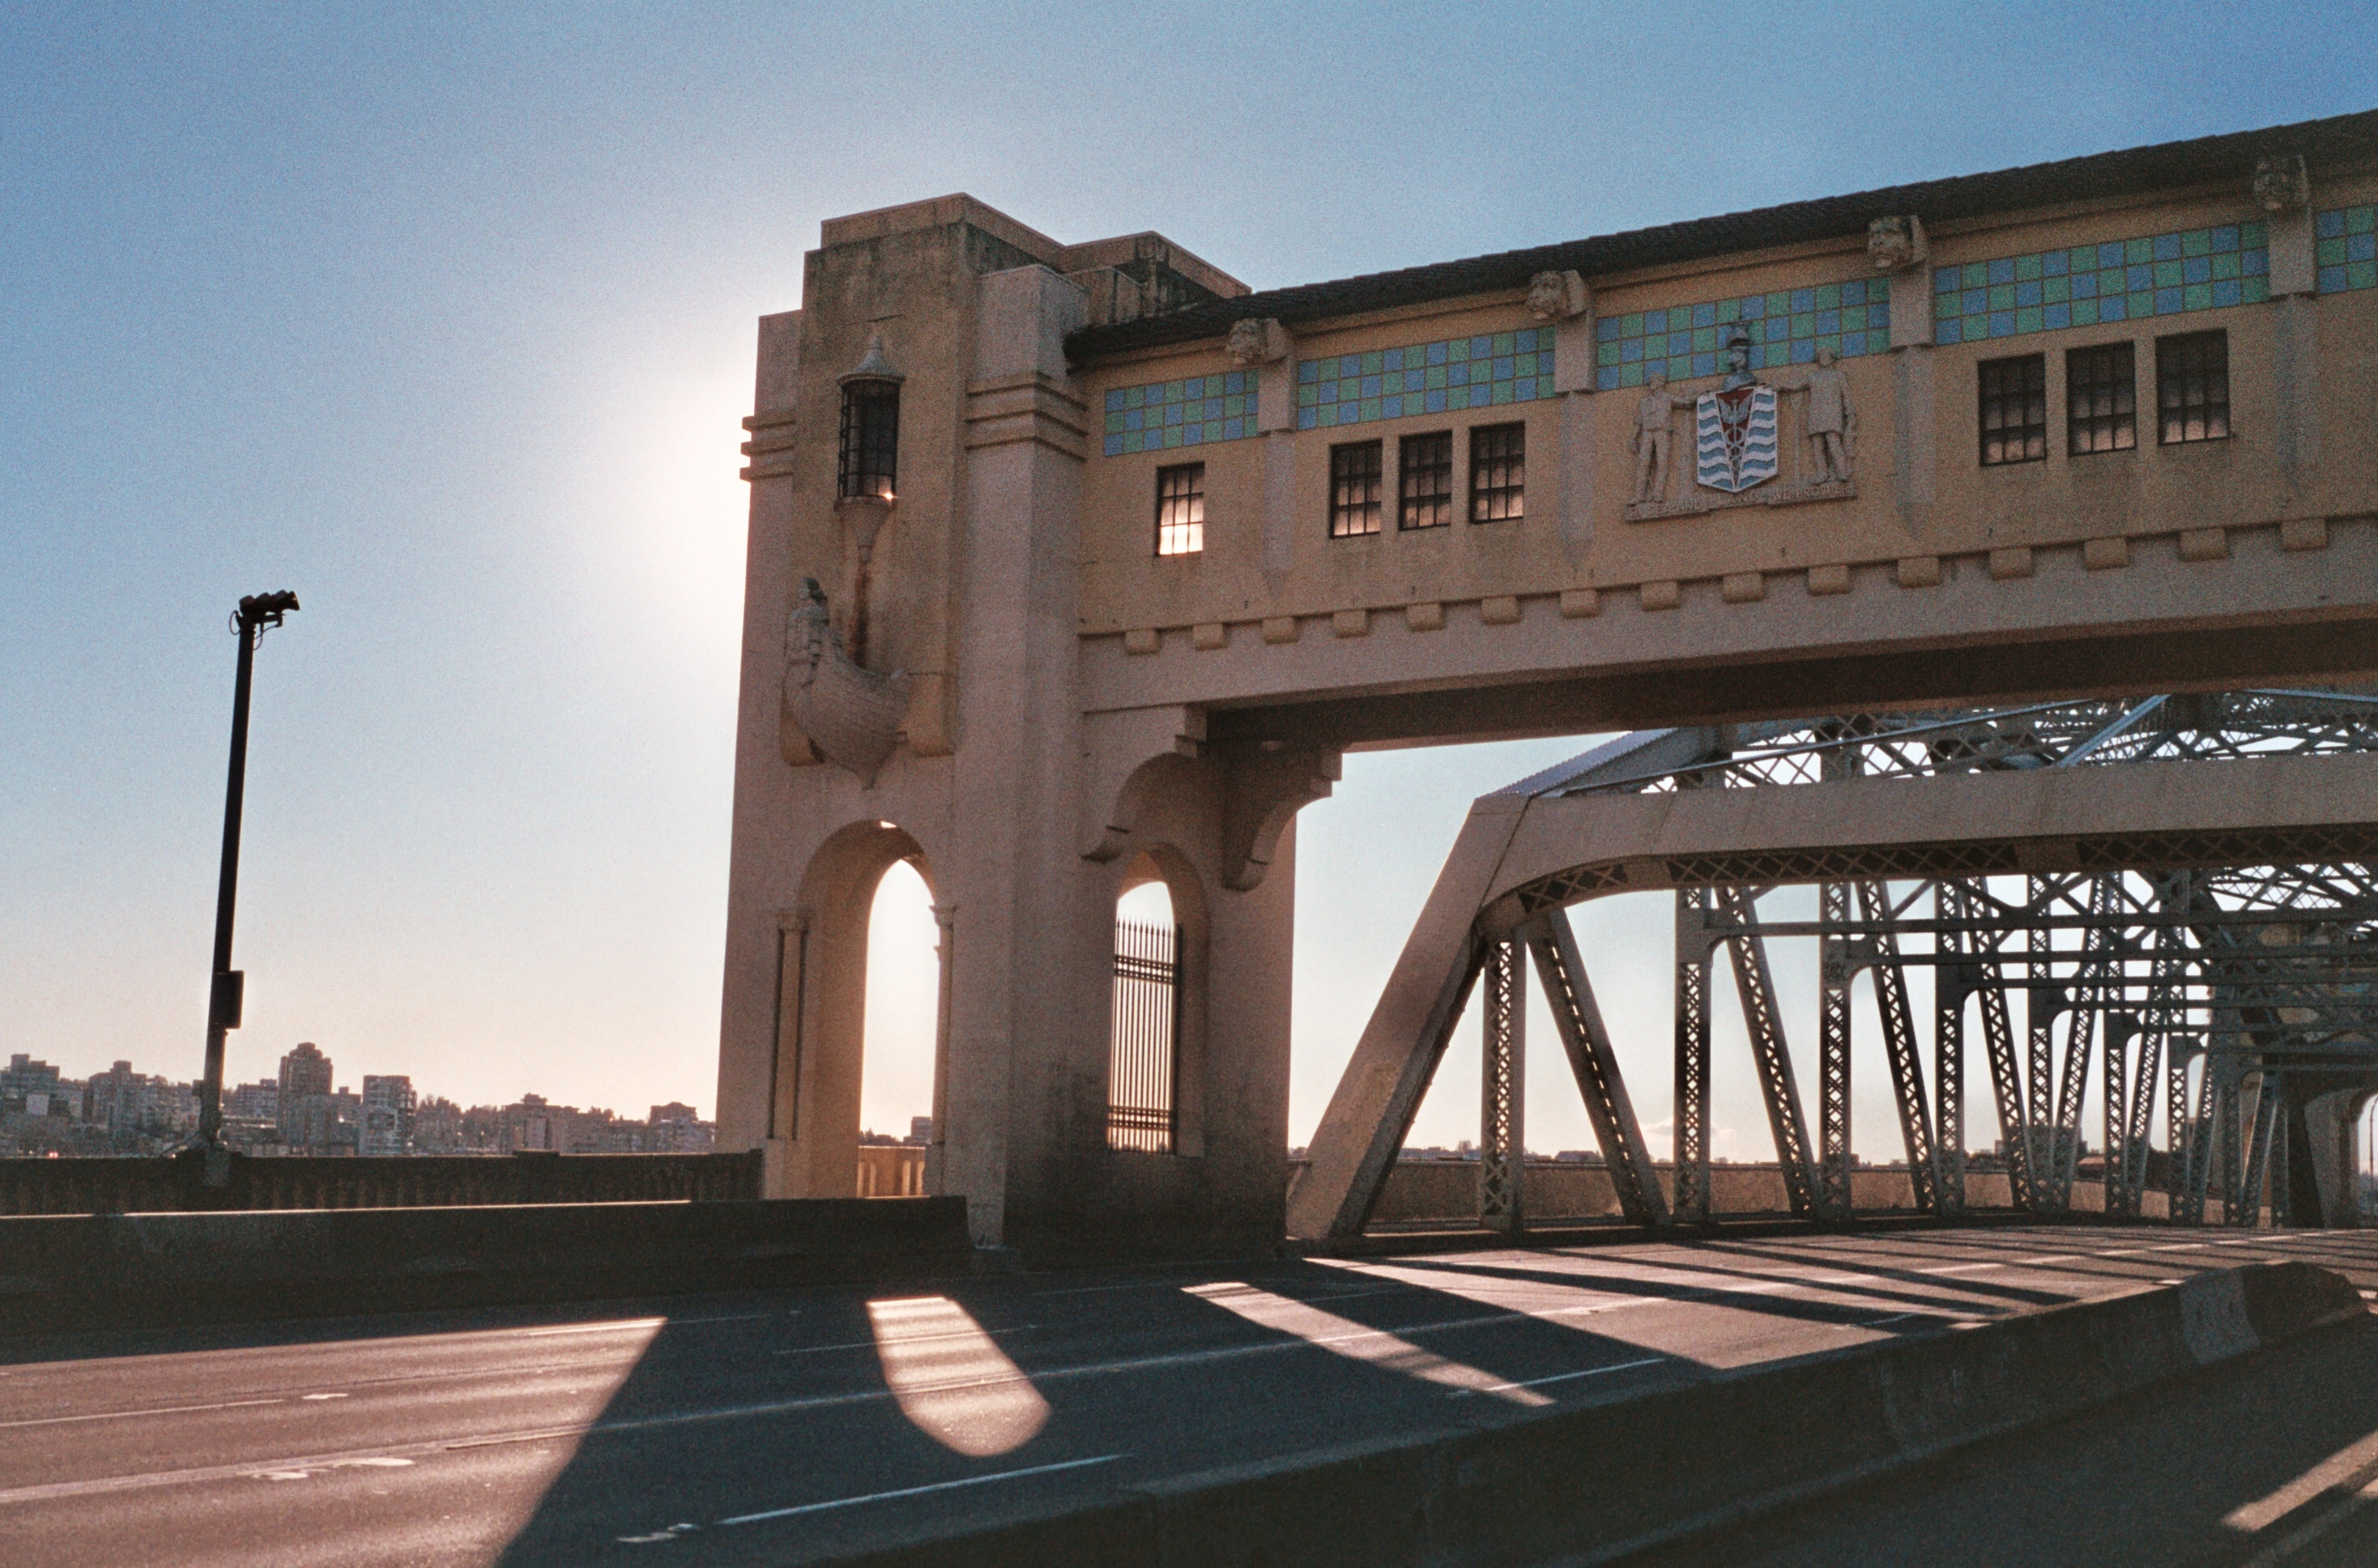
architecture, structure, bridge, film, downtown, landmark, agfa, analogue, olympustrip35, vancouverbc, burrard, burrardbridge, sport venue